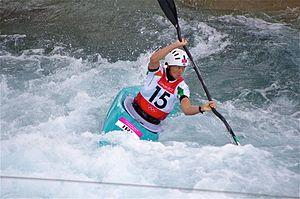
L'épreuve féminine du K1 des Jeux olympiques d'été 2012 de Londres se déroulera au Lee Valley White Water Centre, du 30 juillet au 2 août 2012.